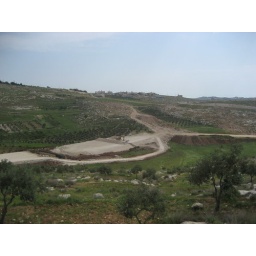
A road connecting 2 settlements, near al-nu'man a palestinian village completely isolated due to the wall